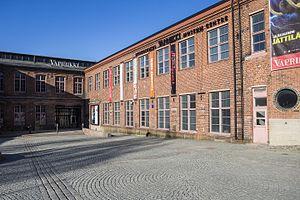
Le centre de musées Vapriikki est un centre accueillant des musées situé dans le quartier de Tampella à Tampere en Finlande.
Tampere est une ville de Pirkanmaa, dans le Sud-Ouest de la Finlande. Avec 230 834 habitants intra-muros, et plus de 320 000 en comptant les municipalités attenantes, elle est la seconde agglomération de Finlande après celle d'Helsinki. Elle est également la plus grande ville non-littorale des pays nordiques. C'est aussi la ville finlandaise la plus peuplée en dehors de la région du Grand Helsinki et un important centre urbain, économique et culturel pour le centre du pays.